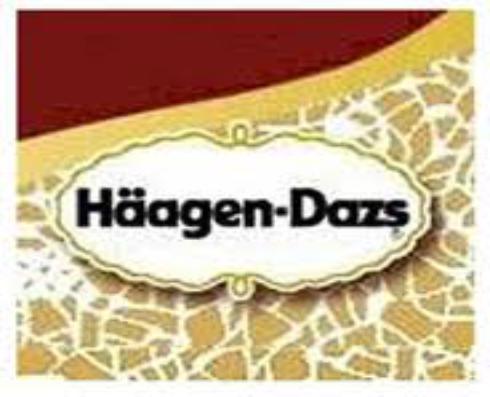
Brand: haagen-dazs
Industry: Food